Tyree Washington

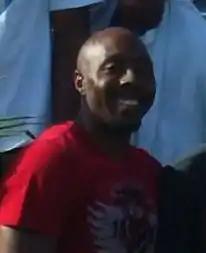
Tyree Washington at the 2012 CCCAA State Championships

Tyree Washington (born August 28, 1976) is a retired American sprinter.